Blake Shelton

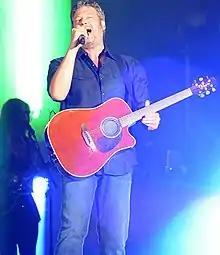
Shelton at the 2017 Warrior Games opening ceremony

Shelton's tenth studio album, "If I'm Honest", was released in May 2016. The album's first single "Came Here to Forget" was released to country radio on March 8, 2016. On November 9, 2015, Nickelodeon announced that Shelton would be the host of the 2016 Kids' Choice Awards. On April 8, 2016, a second single from the album, "Savior's Shadow", was released. It was released to Christian radio on April 12, 2016. In June 2016, Shelton released "She's Got a Way with Words" as the album's third overall single and second promoted country single. The song peaked at number 7 on the Country Airplay chart, ending Shelton's streak of 17 consecutive number-one singles. "A Guy with a Girl", the album's fourth single, and third promoted country single, reached the top of the charts in early January, earning Shelton his twenty third career chart-topper.